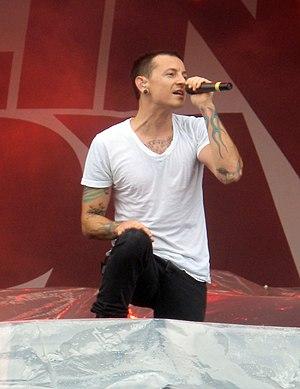
Linkin Park est un groupe de rock/metal américain, originaire d'Agoura Hills, en Californie. Il est formé en 1996, et actuellement mené par Mike Shinoda, Brad Delson, Dave Farrell, Rob Bourdon et Joe Hahn.